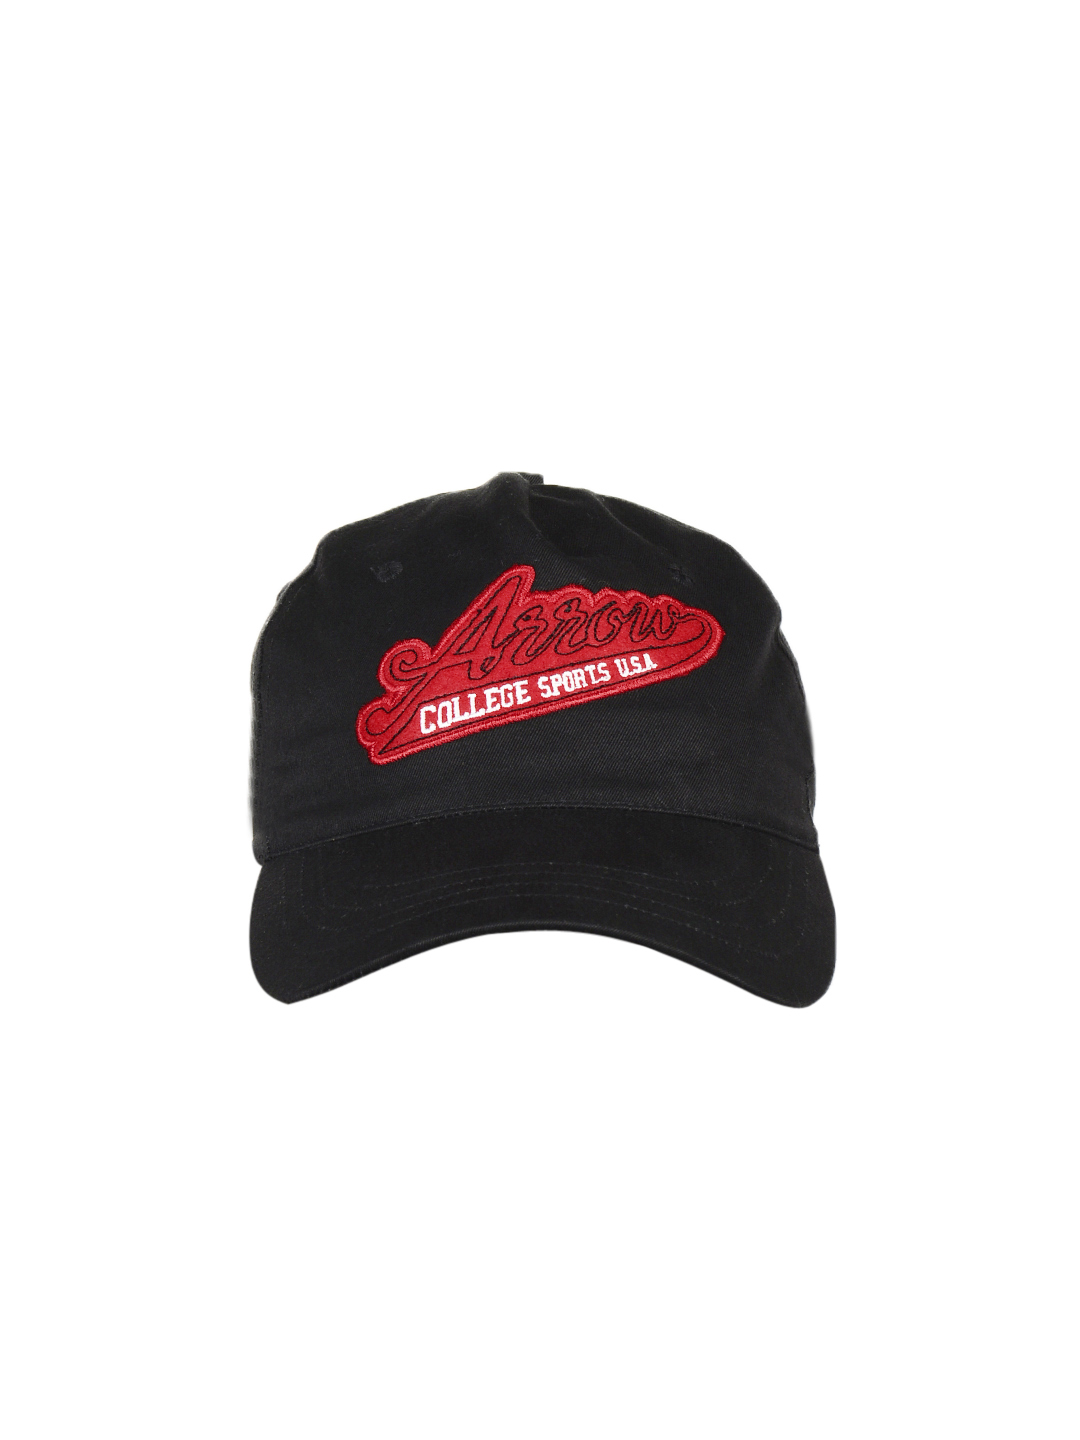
Arrow Men Black Cap
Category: Accessories / Headwear / Caps
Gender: Men
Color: Black
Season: Fall 2012
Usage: Casual